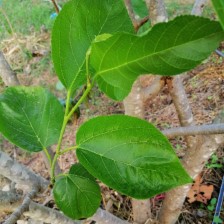
Variety: TaiwanMeacho